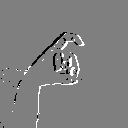
ASL letter: x